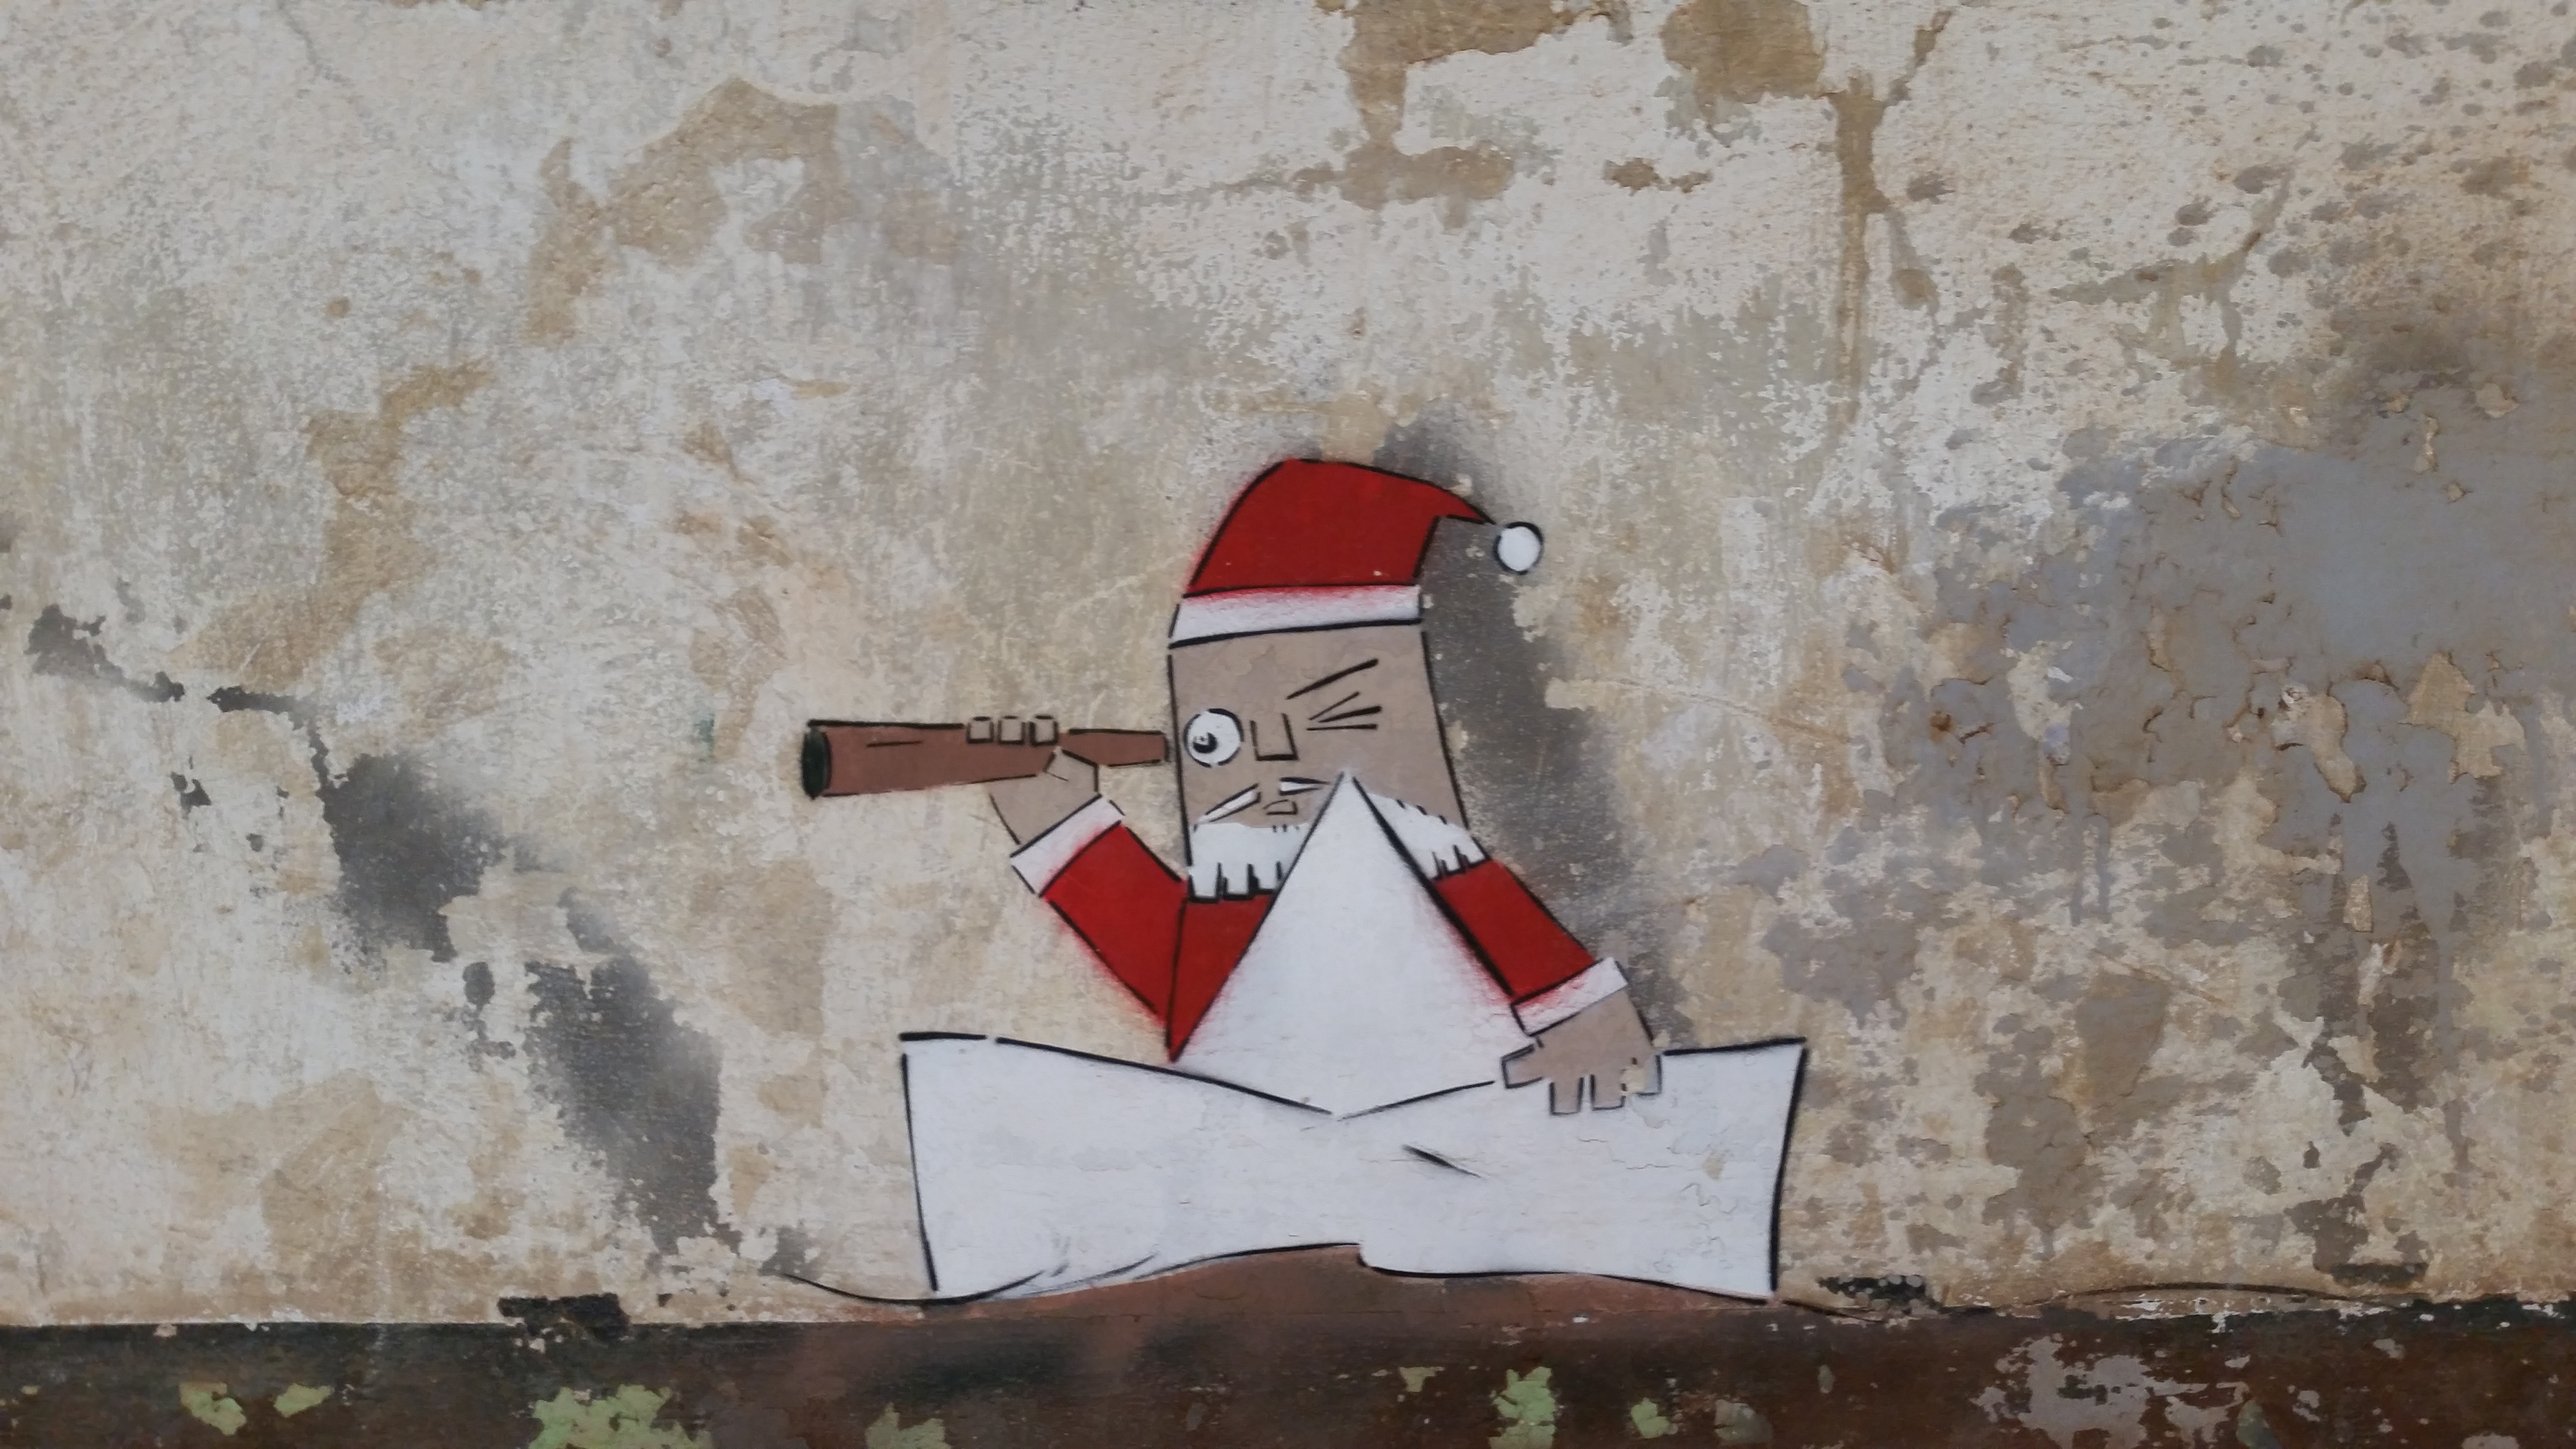
street, urban, wall, red, spray, artistic, paint, grunge, graffiti, painting, street art, art, design, cool, style, santa claus, gratify